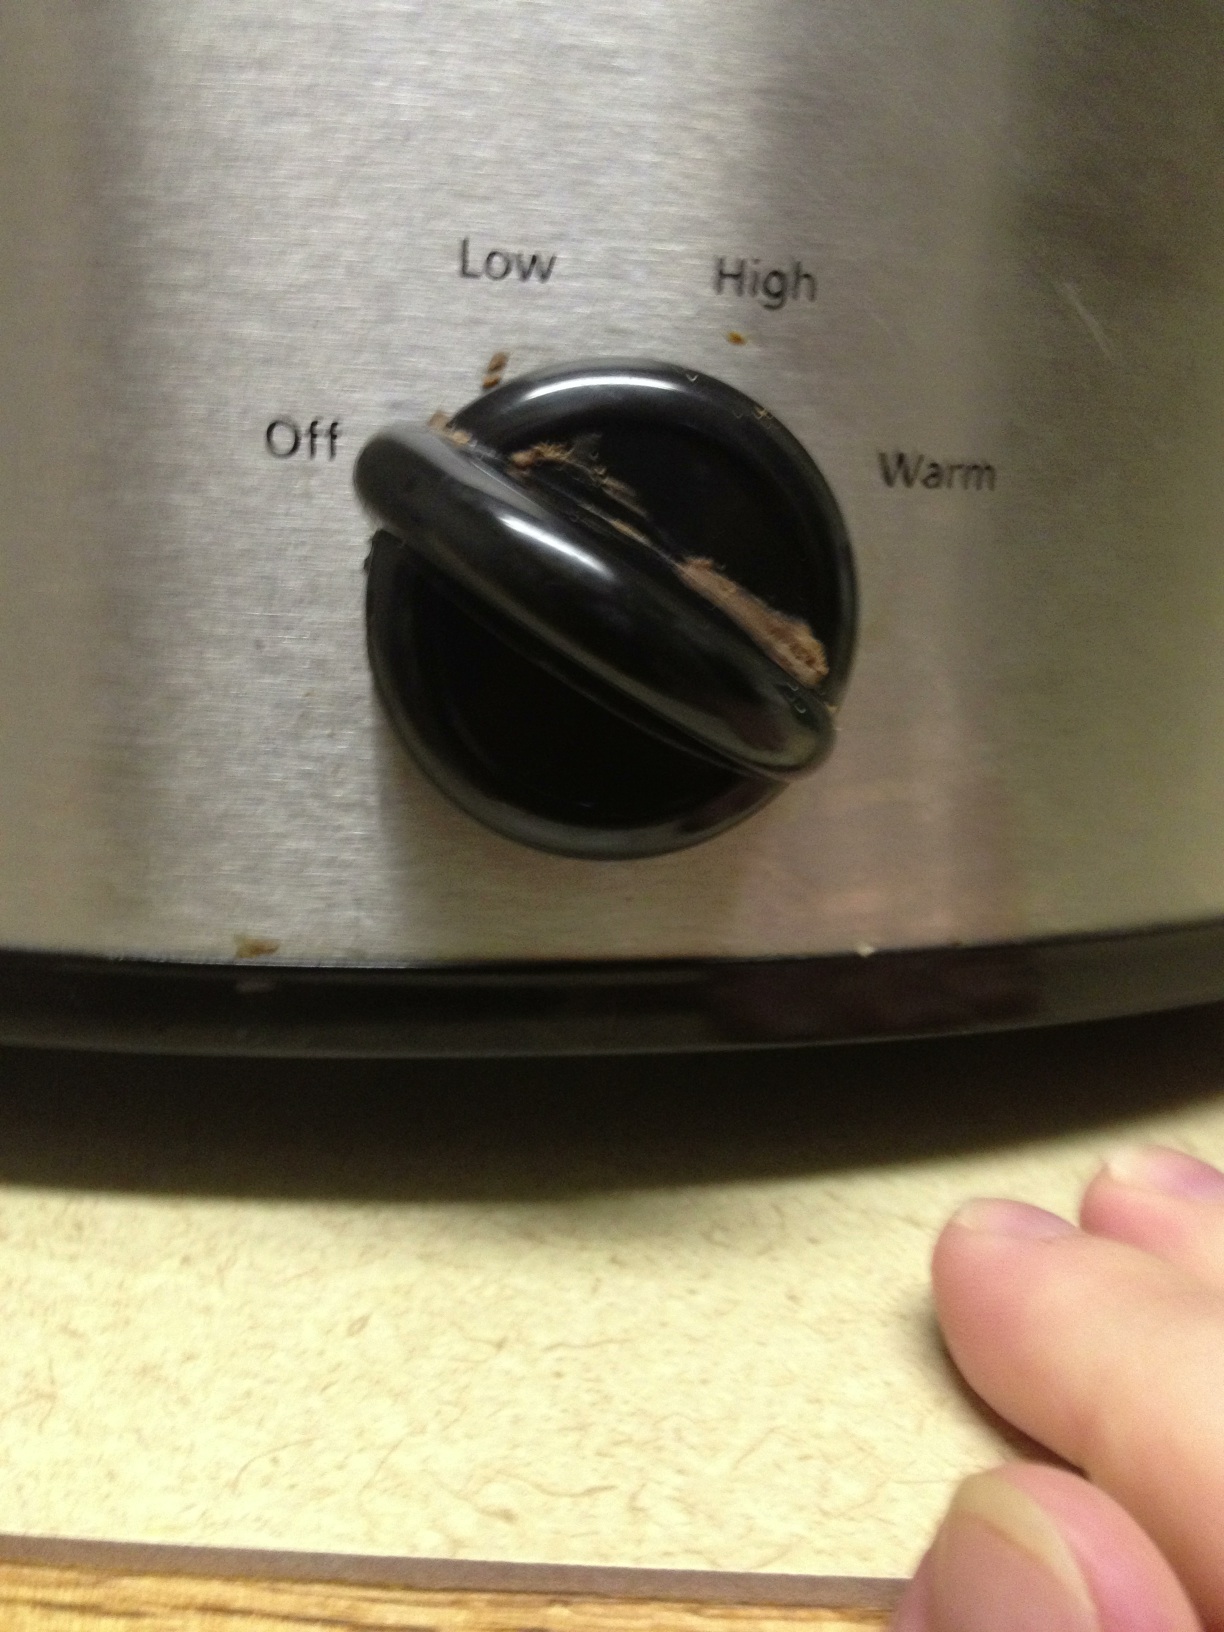Question: What are the settings on the dial?
Answer: off low high warm